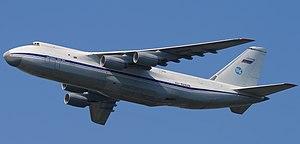
Un avion Antonov An-124-100 (RA-82028) de la 224e unité volande, en vol, accompagné de deux Soukhoï Su-27 de l'équipe acrobatique russe Falcons of Russia, participe au Défilé du Jour de la Victoire 2010, à Moscou. Русский: Су-27 пилотажной группы Соколы России и Ан-124 во время Парада на Красной площади 9 мая 2010 года